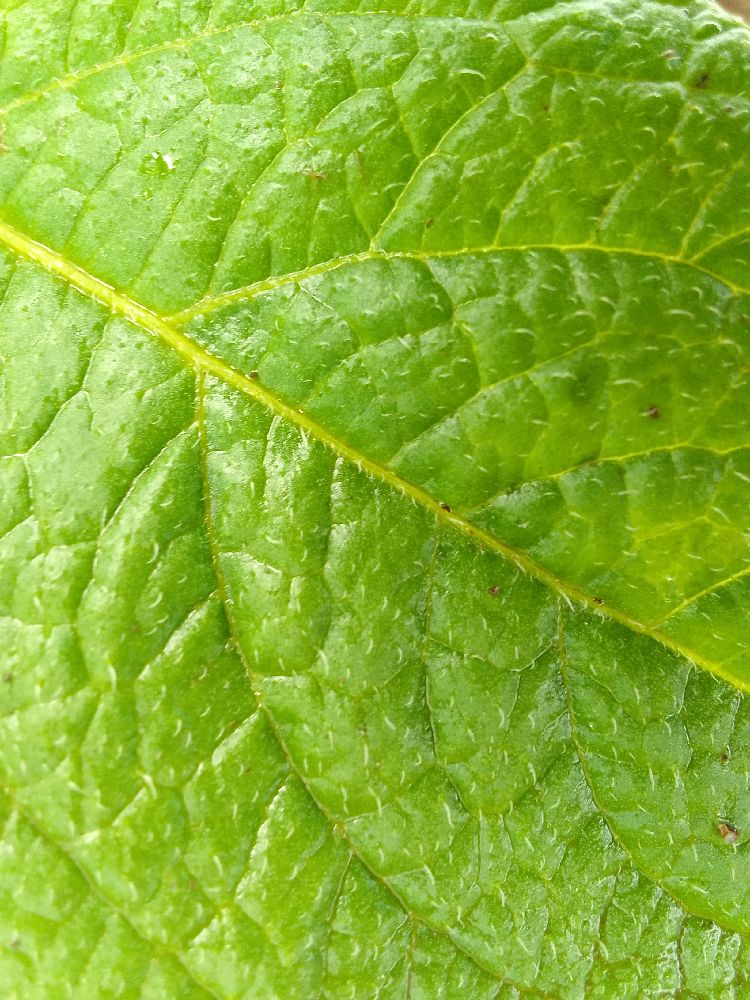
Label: Healthy